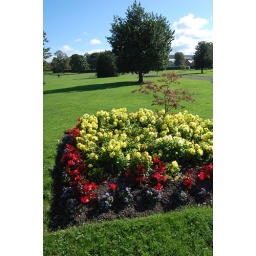
I like the flower beds in the park.